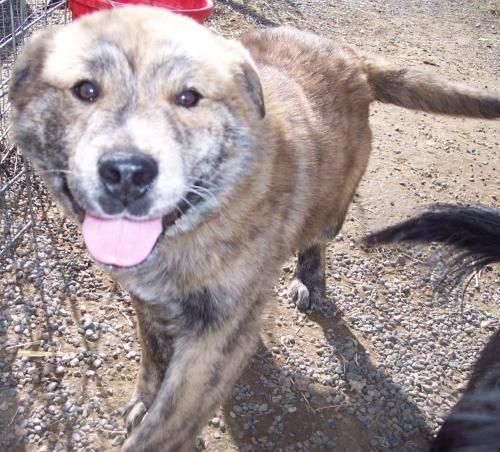
dog